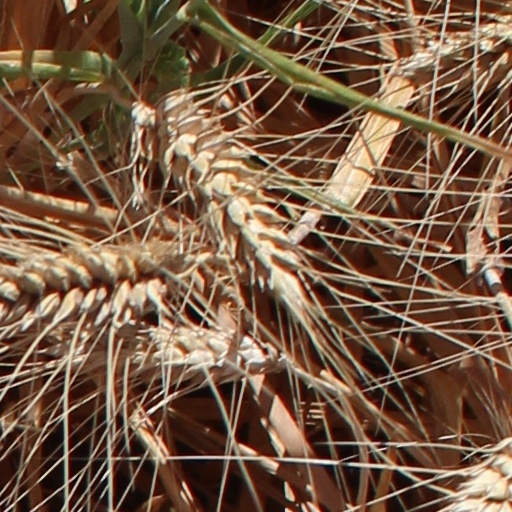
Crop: wheat